Karpathos

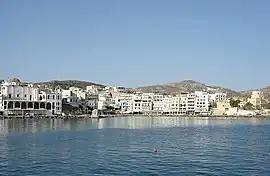
View of the port of Pigadia

Karpathos, also Carpathos, is the second largest of the Greek Dodecanese islands, in the southeastern Aegean Sea. Together with the neighboring smaller Saria Island it forms the municipality of Karpathos, which is part of the regional unit Karpathos-Kasos. Because of its remote location, Karpathos has preserved many peculiarities of dress, customs and dialect, the last resembling those of Crete and Cyprus. The island has also been called Carpathus in Latin and Scarpanto in Italian.